History of the Galveston Bay Area

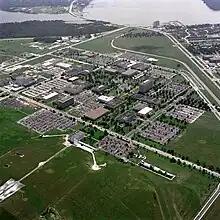
Aerial view of the Johnson Space Center, courtesy of NASA.

The sparsely populated communities around the bay transformed during the 20th century. Following the devastating 1900 hurricane, donations by the newly created Red Cross, including millions of strawberry plants to Gulf Coast farmers, helped revive area communities. This and the subsequent establishment of a major strawberry farm in the area by Texaco founder Joseph S. Cullinan made Pasadena an important fruit producer for many years afterward. The newly established community of Texas City opened its port and railroad junctions shipping cotton and grain. In fact, because the port had opened just before the 1900 hurricane, it was able to handle Galveston's diverted shipping traffic until the island's damaged port was repaired. Following another hurricane in 1915, the Texas City Dike was built to protect the Texas City ship channel from sediment movement in future storms, thus helping to build confidence in the safety of the port. One of the most immediate effects of the dike, however, was to increase the salt levels in West Bay, between Galveston and the southwest coastline.